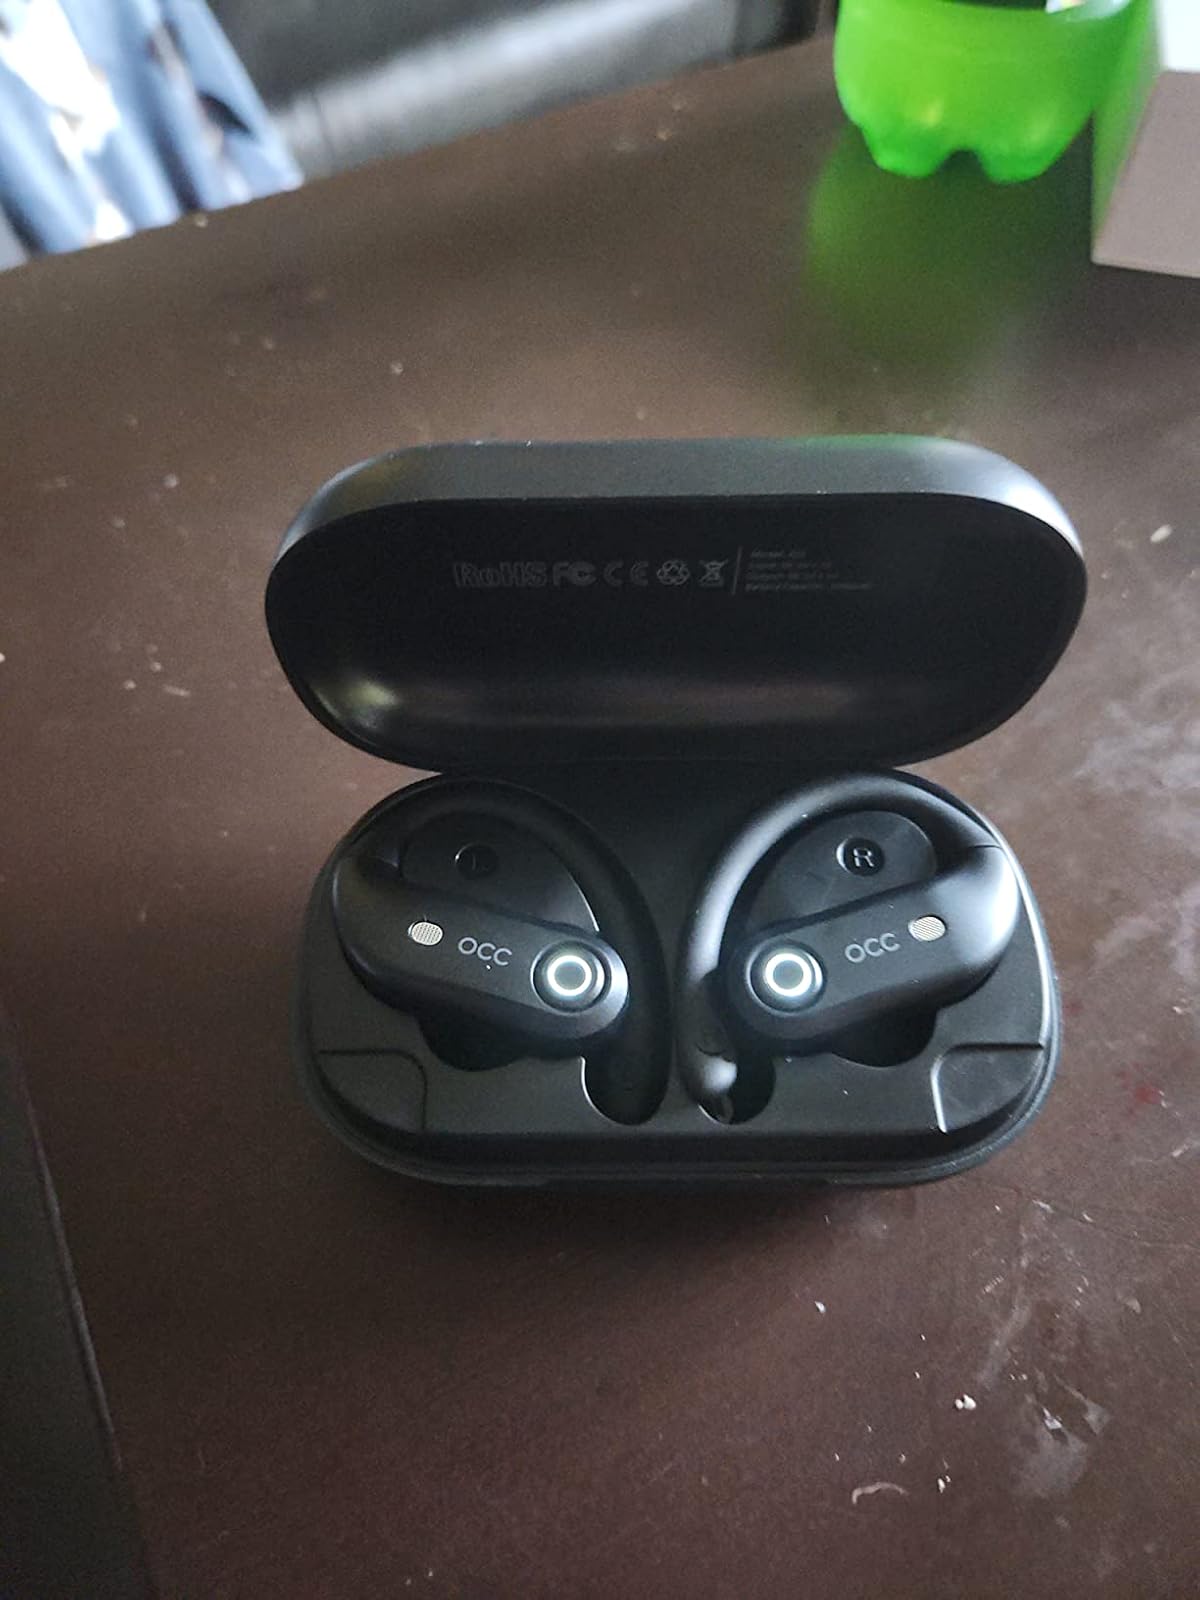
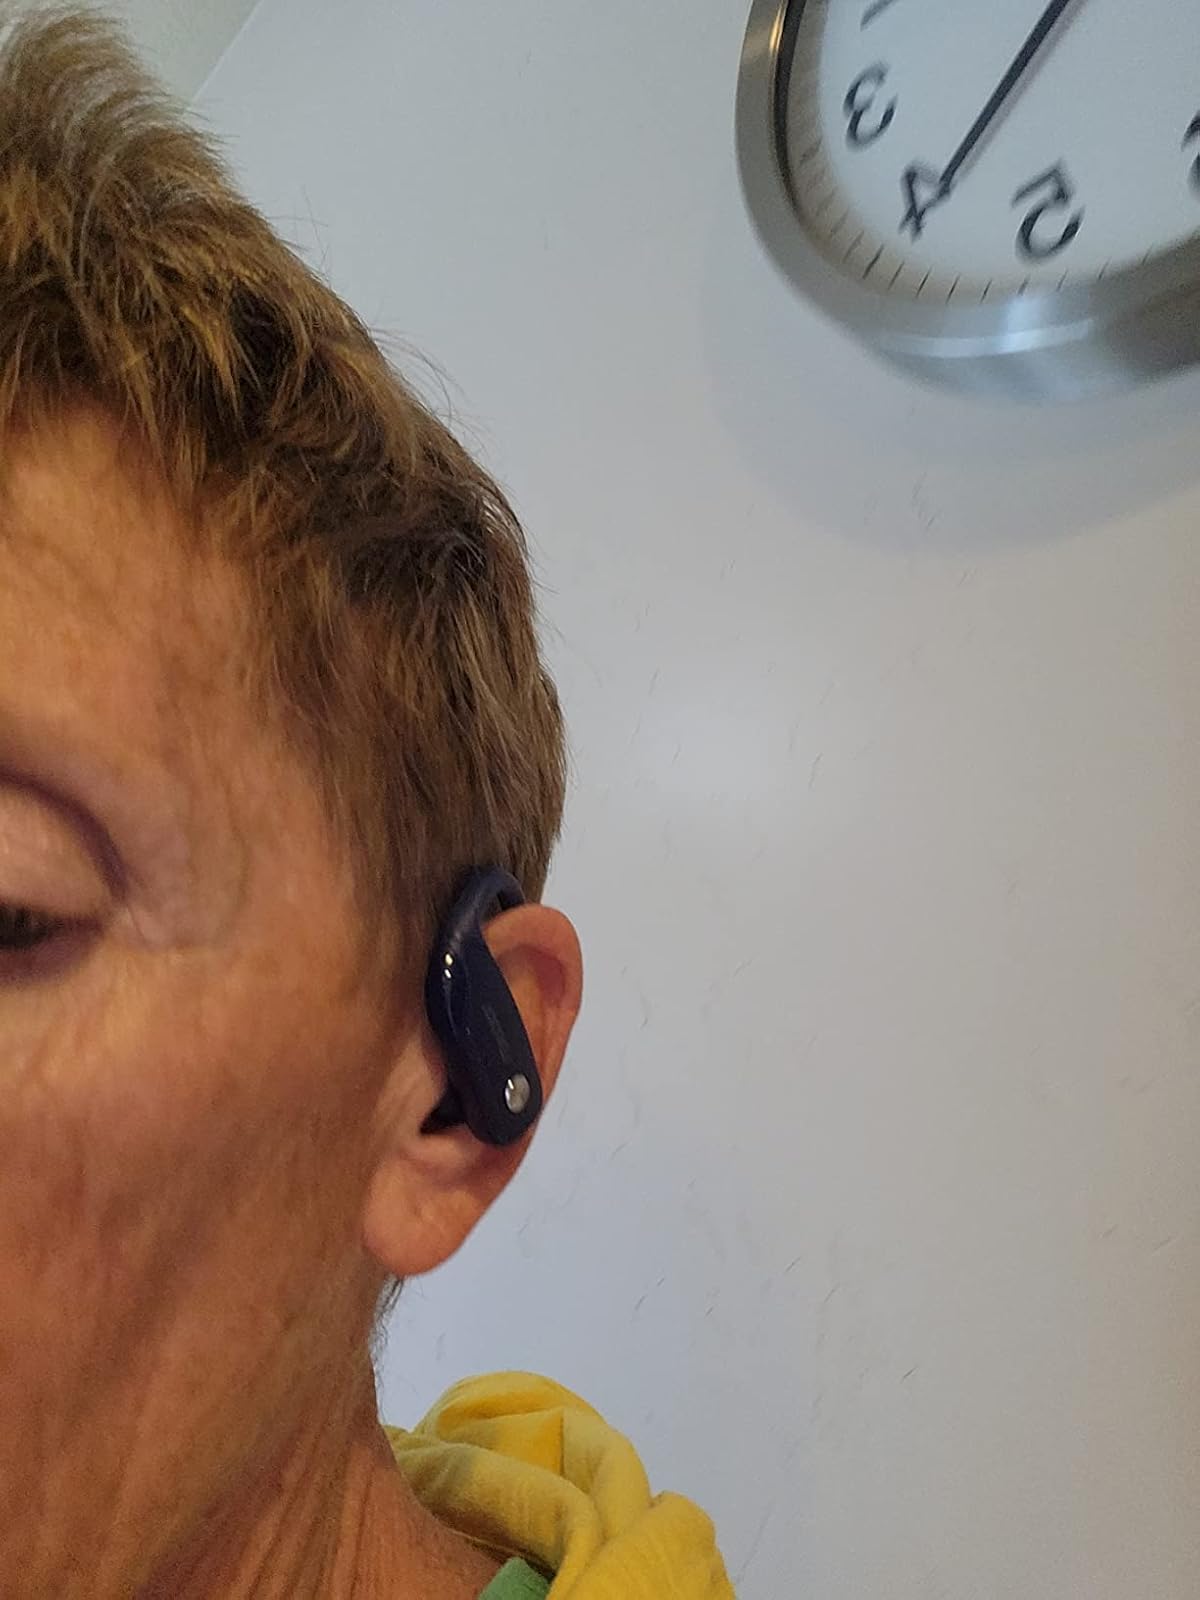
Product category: earbuds
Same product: no